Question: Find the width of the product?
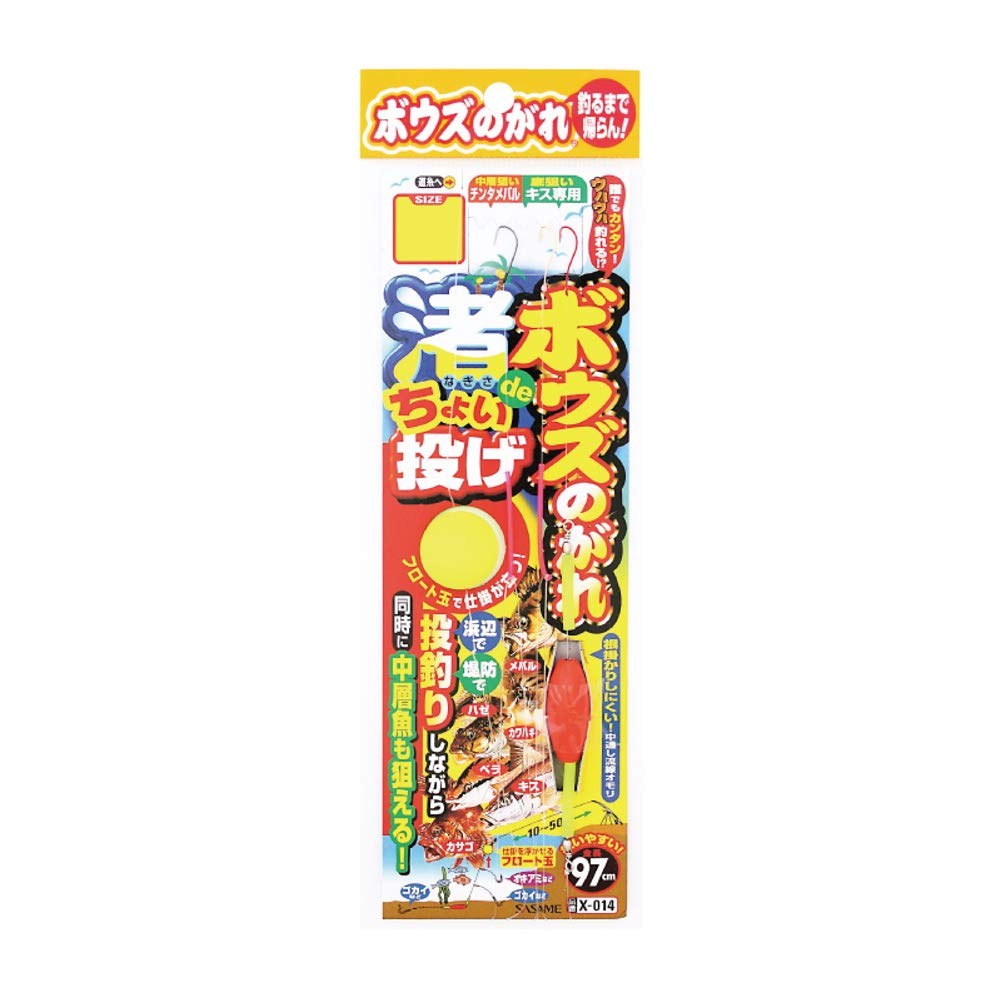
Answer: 97.0 centimetre